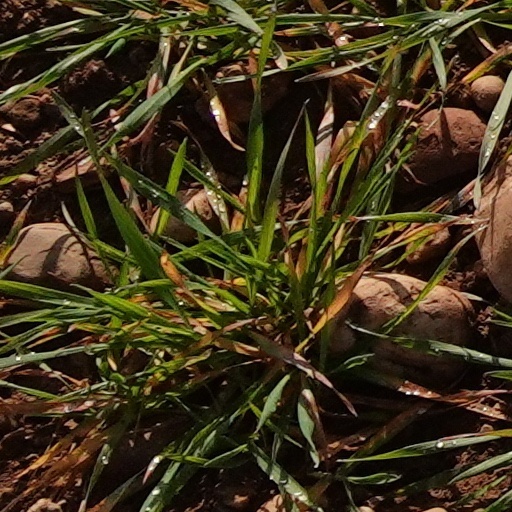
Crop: wheat